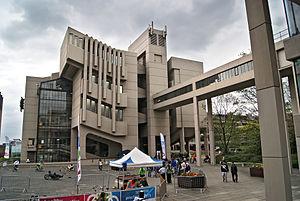
L'université de Leeds est un établissement d'enseignement supérieur britannique située dans la ville de Leeds, dans la région anglaise de Yorkshire-et-Humber. Elle est en 10ᵉ position du classement de la ligue des universités britanniques de 2018, publiée par le journal Sunday Times. L'université fait partie des universités Red Brick et c'est l'un des membres fondateurs du prestigieux Russell Group, comprenant les principales universités à forte intensité de recherche au Royaume-Uni.